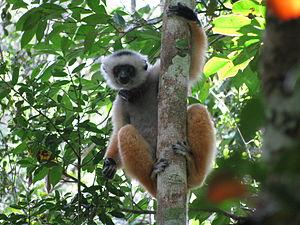
Le parc national d'Andasibe-Mantadia est une aire protégée constituée principalement des forêts primaires dans la partie est de Madagascar, créé en 1989. Il possède de vastes populations de lémuriens, comme l’Indri indri.